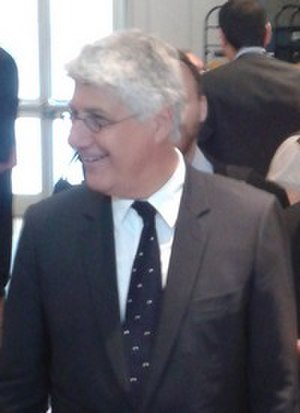
Philippe Martin (Politiker)
Philippe Martin er en tidligere fransk socialistisk politiker, der i 2017 tilsluttede sig Génération.s, der er et nyt venstreorienteret parti.